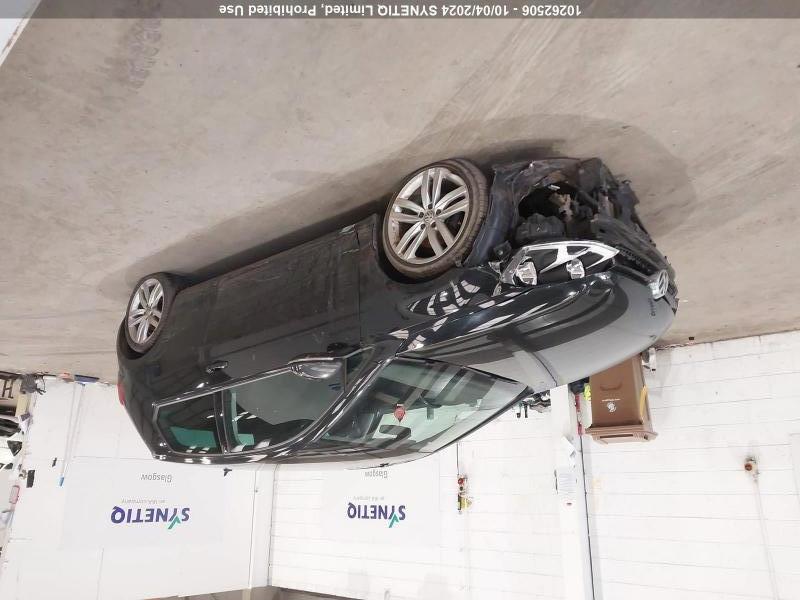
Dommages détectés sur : plaque d'immatriculation avant, pare-choc avant, feu avant gauche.
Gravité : majeur